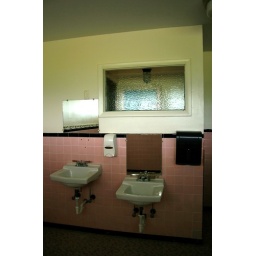
Awkward placement of mirrors in girl's bathroom